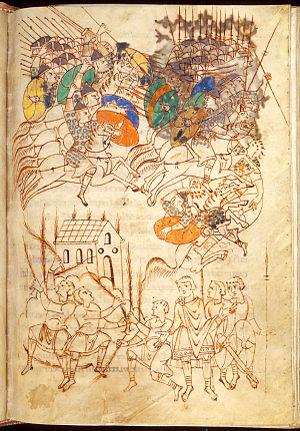
La Révolte des Maccabées qui se déroule de 175 à 140 av. J.-C. est à la fois une révolte des Juifs de Judée contre les Séleucides et un conflit interne au peuple juif opposant les traditionalistes aux Juifs hellénisants. Elle tire son nom de la famille des Maccabées, dont Mattathias et ses fils Judas et Simon. Cet épisode est raconté dans les deux premiers Livres des Maccabées et conduit à la fondation de la dynastie des Hasmonéens.